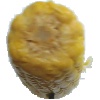
Label: Corn 1